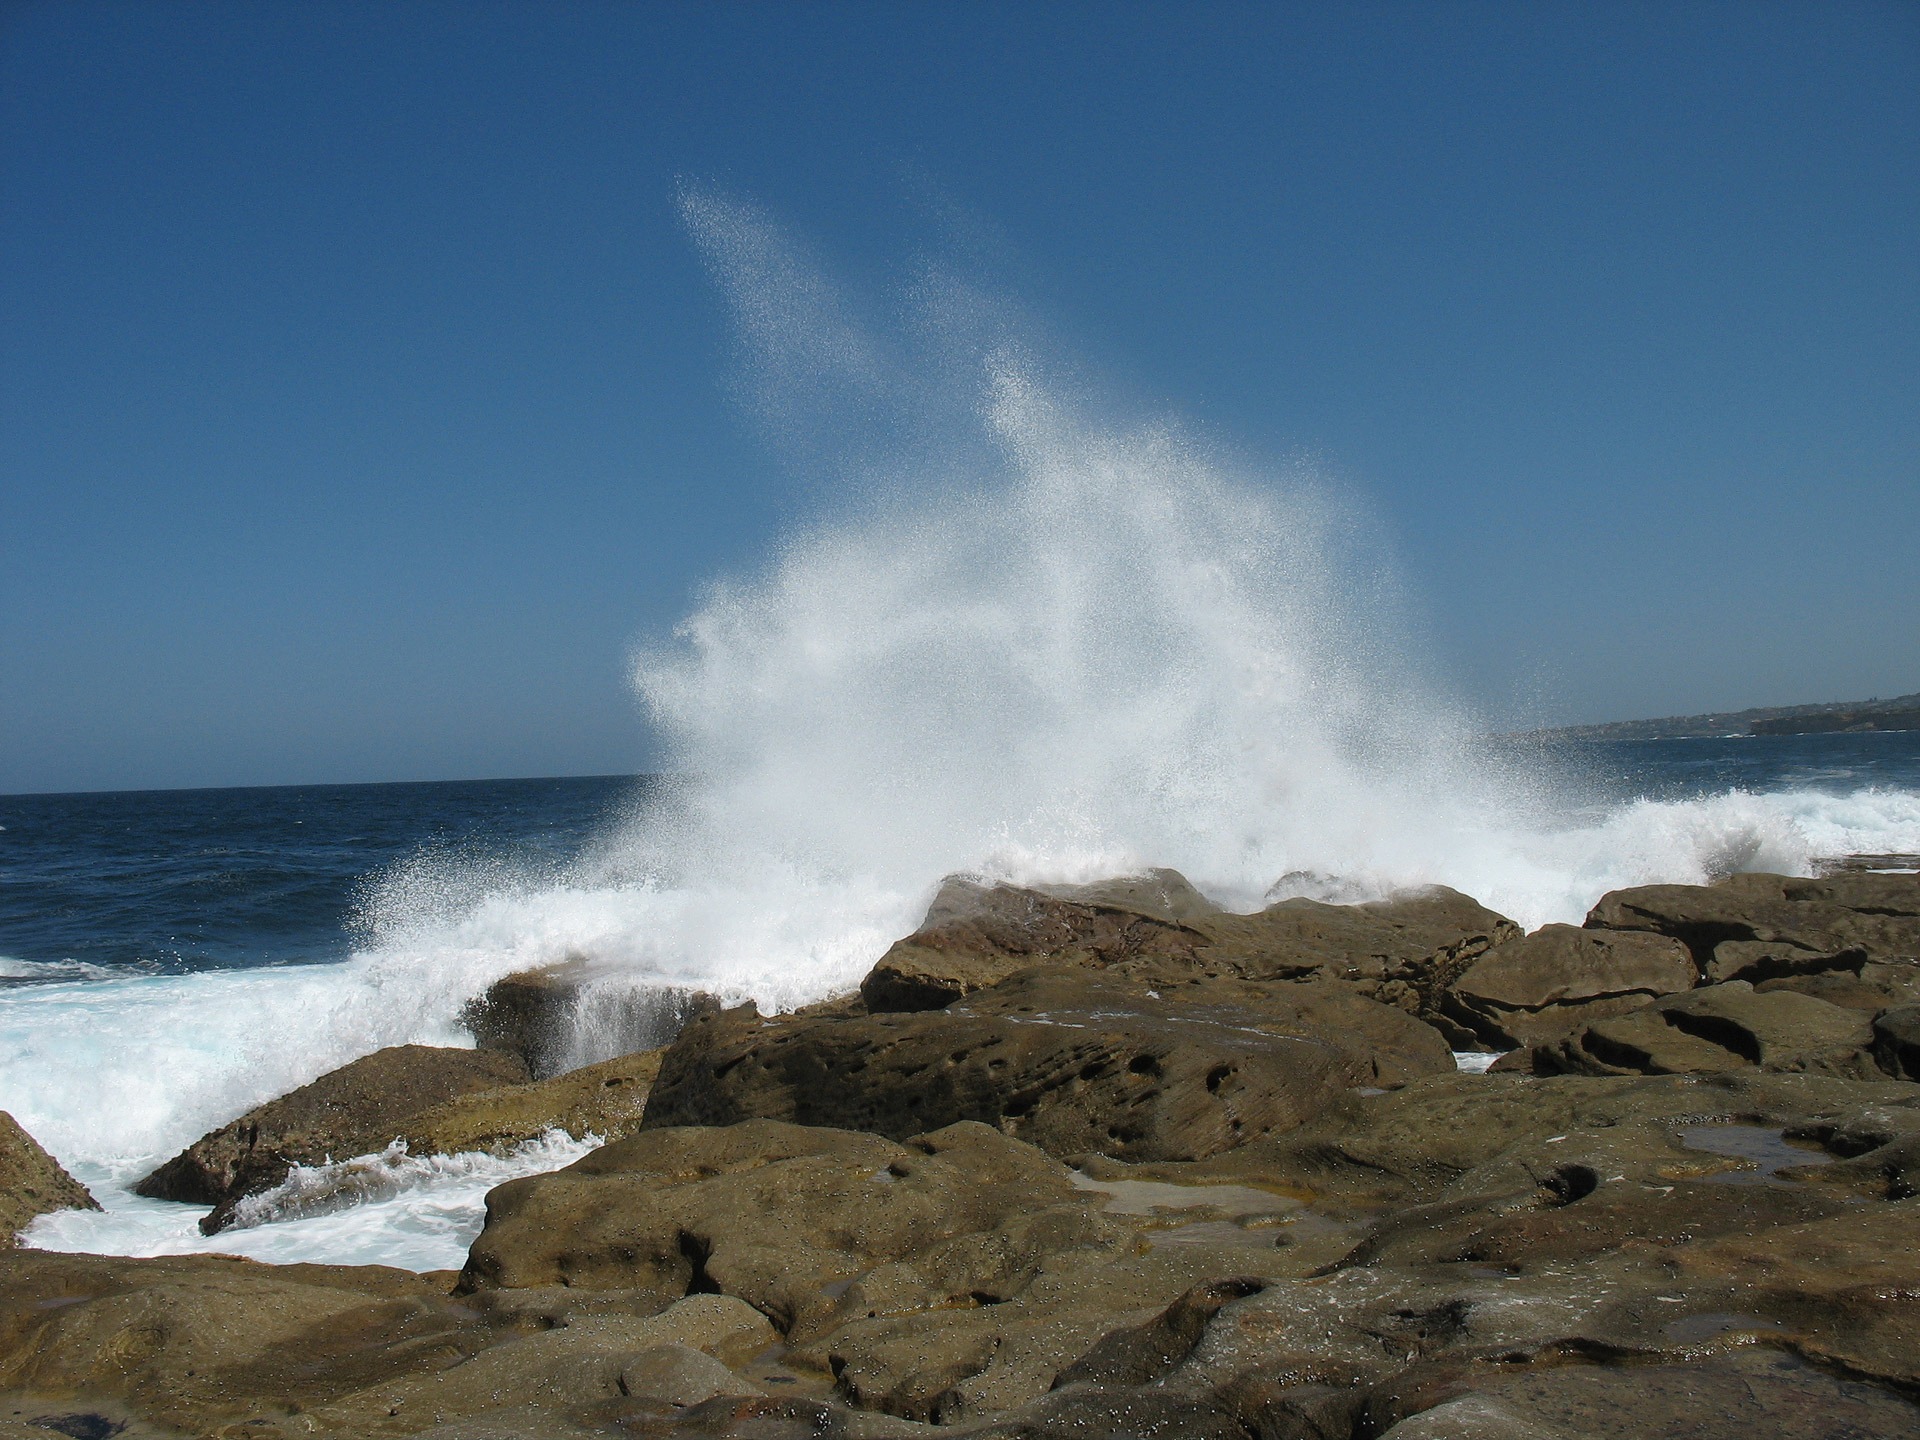
beach, sea, coast, sand, rock, ocean, horizon, cloud, shore, wave, tide, shoreline, cliff, sydney, bay, terrain, body of water, cape, bondi, landform, geographical feature, wind wave